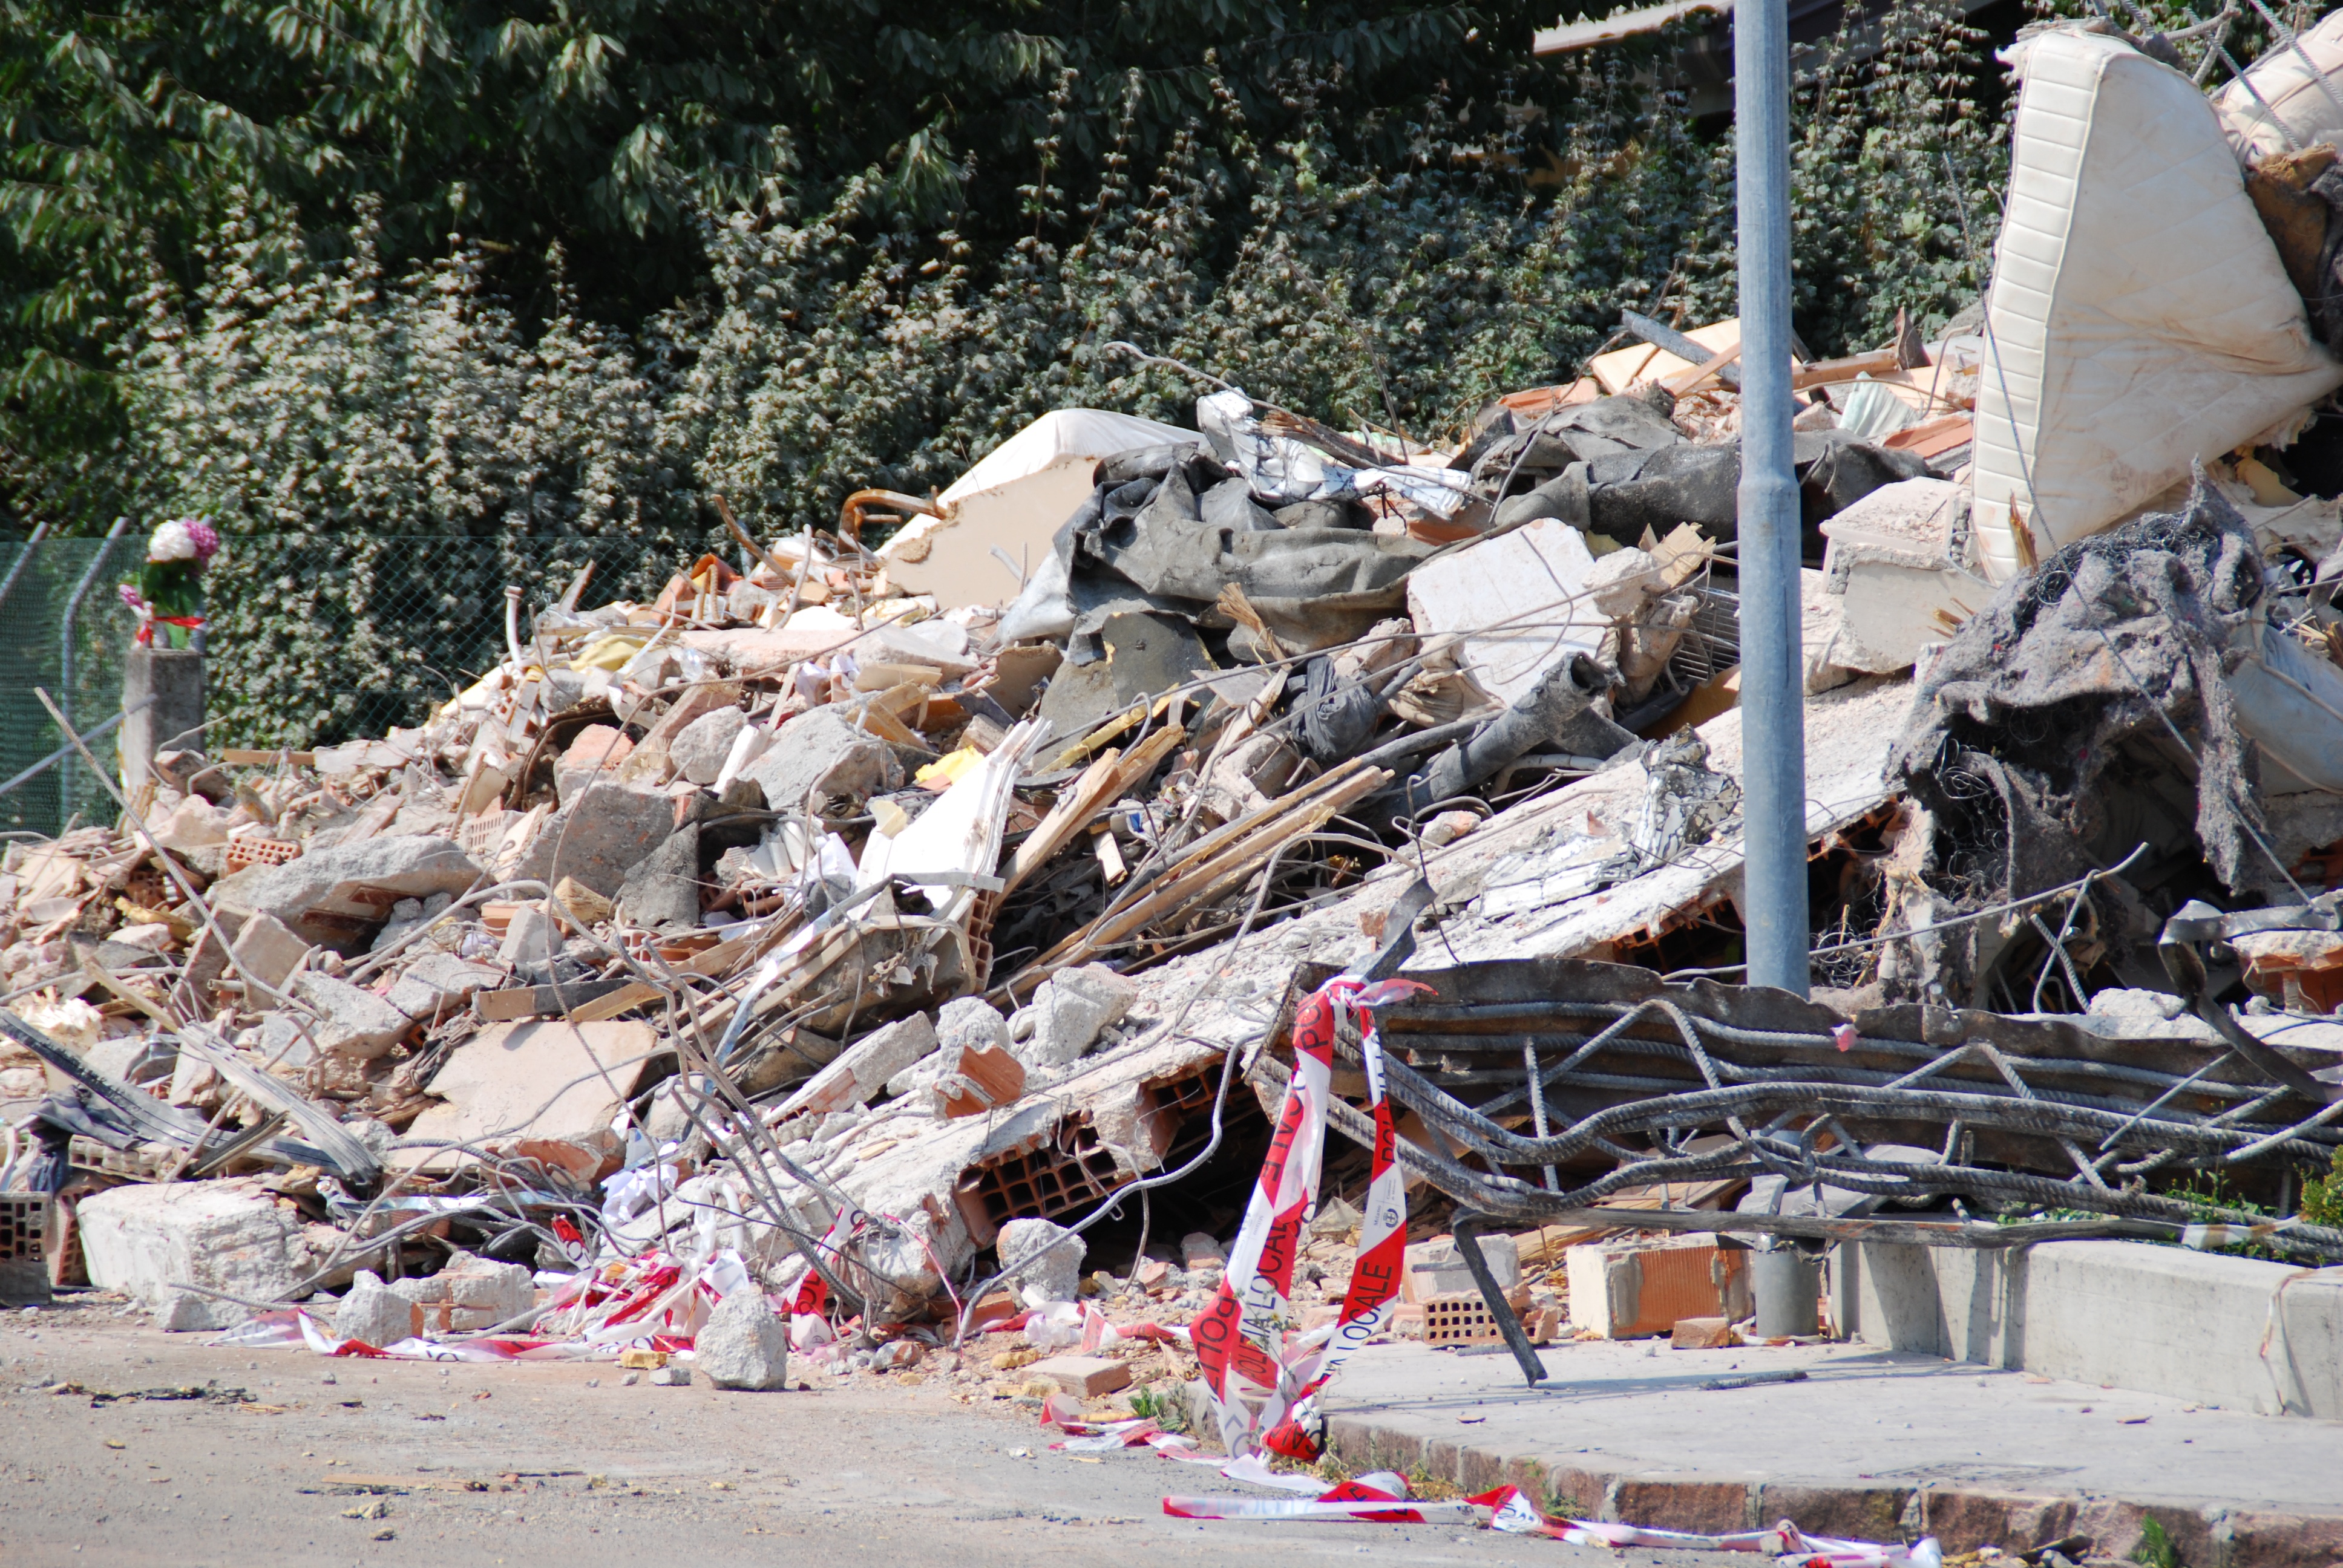
sadness, rubble, waste, disaster, demolition, earthquake, collapse, despair, anguish, geological phenomenon